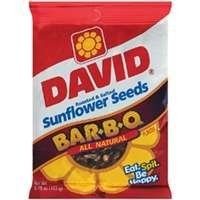
Item Name: David's Sunflower Seeds BBQ (Pack of 10)
Value: 10.0
Unit: Count

Price: 31.74